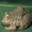
Label: frog